Wilhelm Ihne

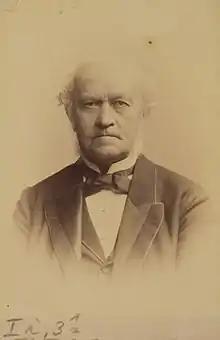
Wilhelm Ihne

Joseph Anton Friedrich Wilhelm Ihne (2 February 1821 – 21 March 1902) was a German historian who was a native of Fürth. He was the father of architect Ernst von Ihne (1848–1917).